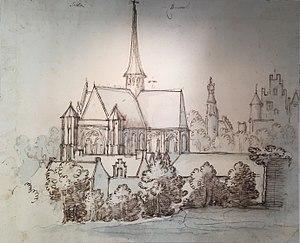
Place du Sablon à Bruxelles par Remigio Cantagallina, environ 1612.
L'église Notre-Dame des Victoires au Sablon, est un édifice religieux situé en bordure du Sablon à Bruxelles. Ce n'est qu'à partir du XVIIIᵉ siècle plus précisément dès le 8 mai 1716 qu'on trouve une trace écrite du nom Notre-Dame des Victoires, qui était déjà à cette époque en usage dans le peuple, parce que l'on croyait, à tort, qu'elle avait été fondée pour célébrer la victoire du duc Jean Iᵉʳ à la bataille de Worringen. Par contre la référence à la bataille de Lépante en 1571 est établie.